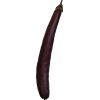
Label: eggplant_long